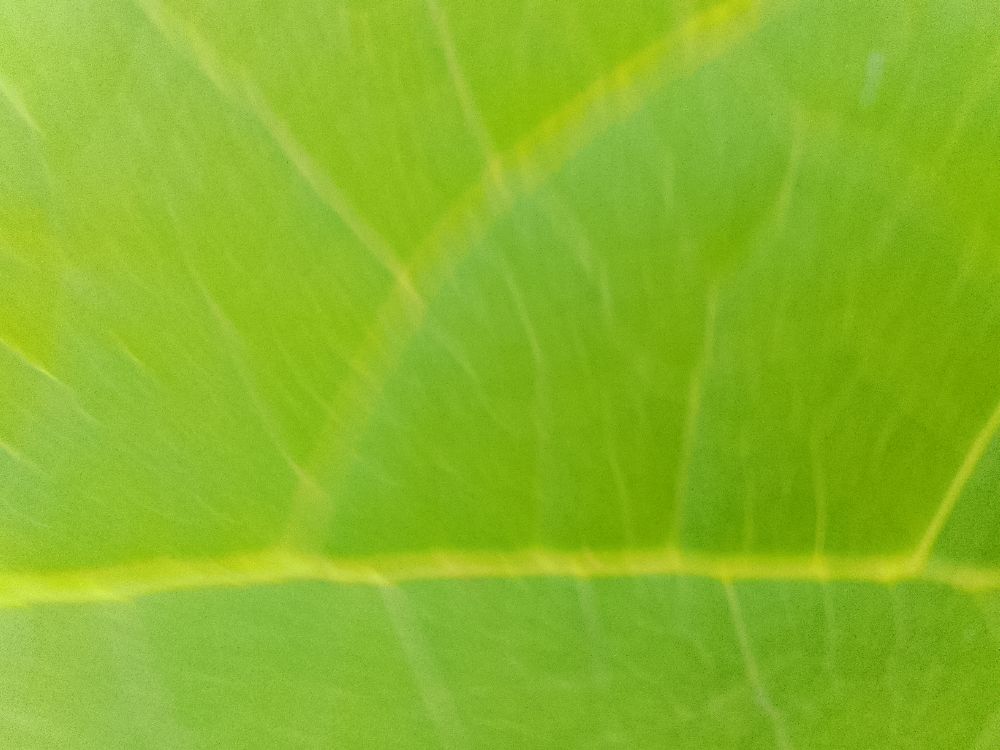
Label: healthy